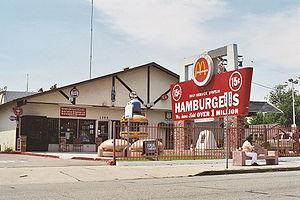
Le musée McDonald's de Des Plaines en Illinois est une réplique de 1984, du premier restaurant drive-in franchisé McDonald's, ouvert par Ray Kroc en avril 1955, à Des Plaines, dans la banlieue de Chicago, en Illinois aux États-Unis. Il est jugé admissible au Registre national des lieux historiques depuis 1984.